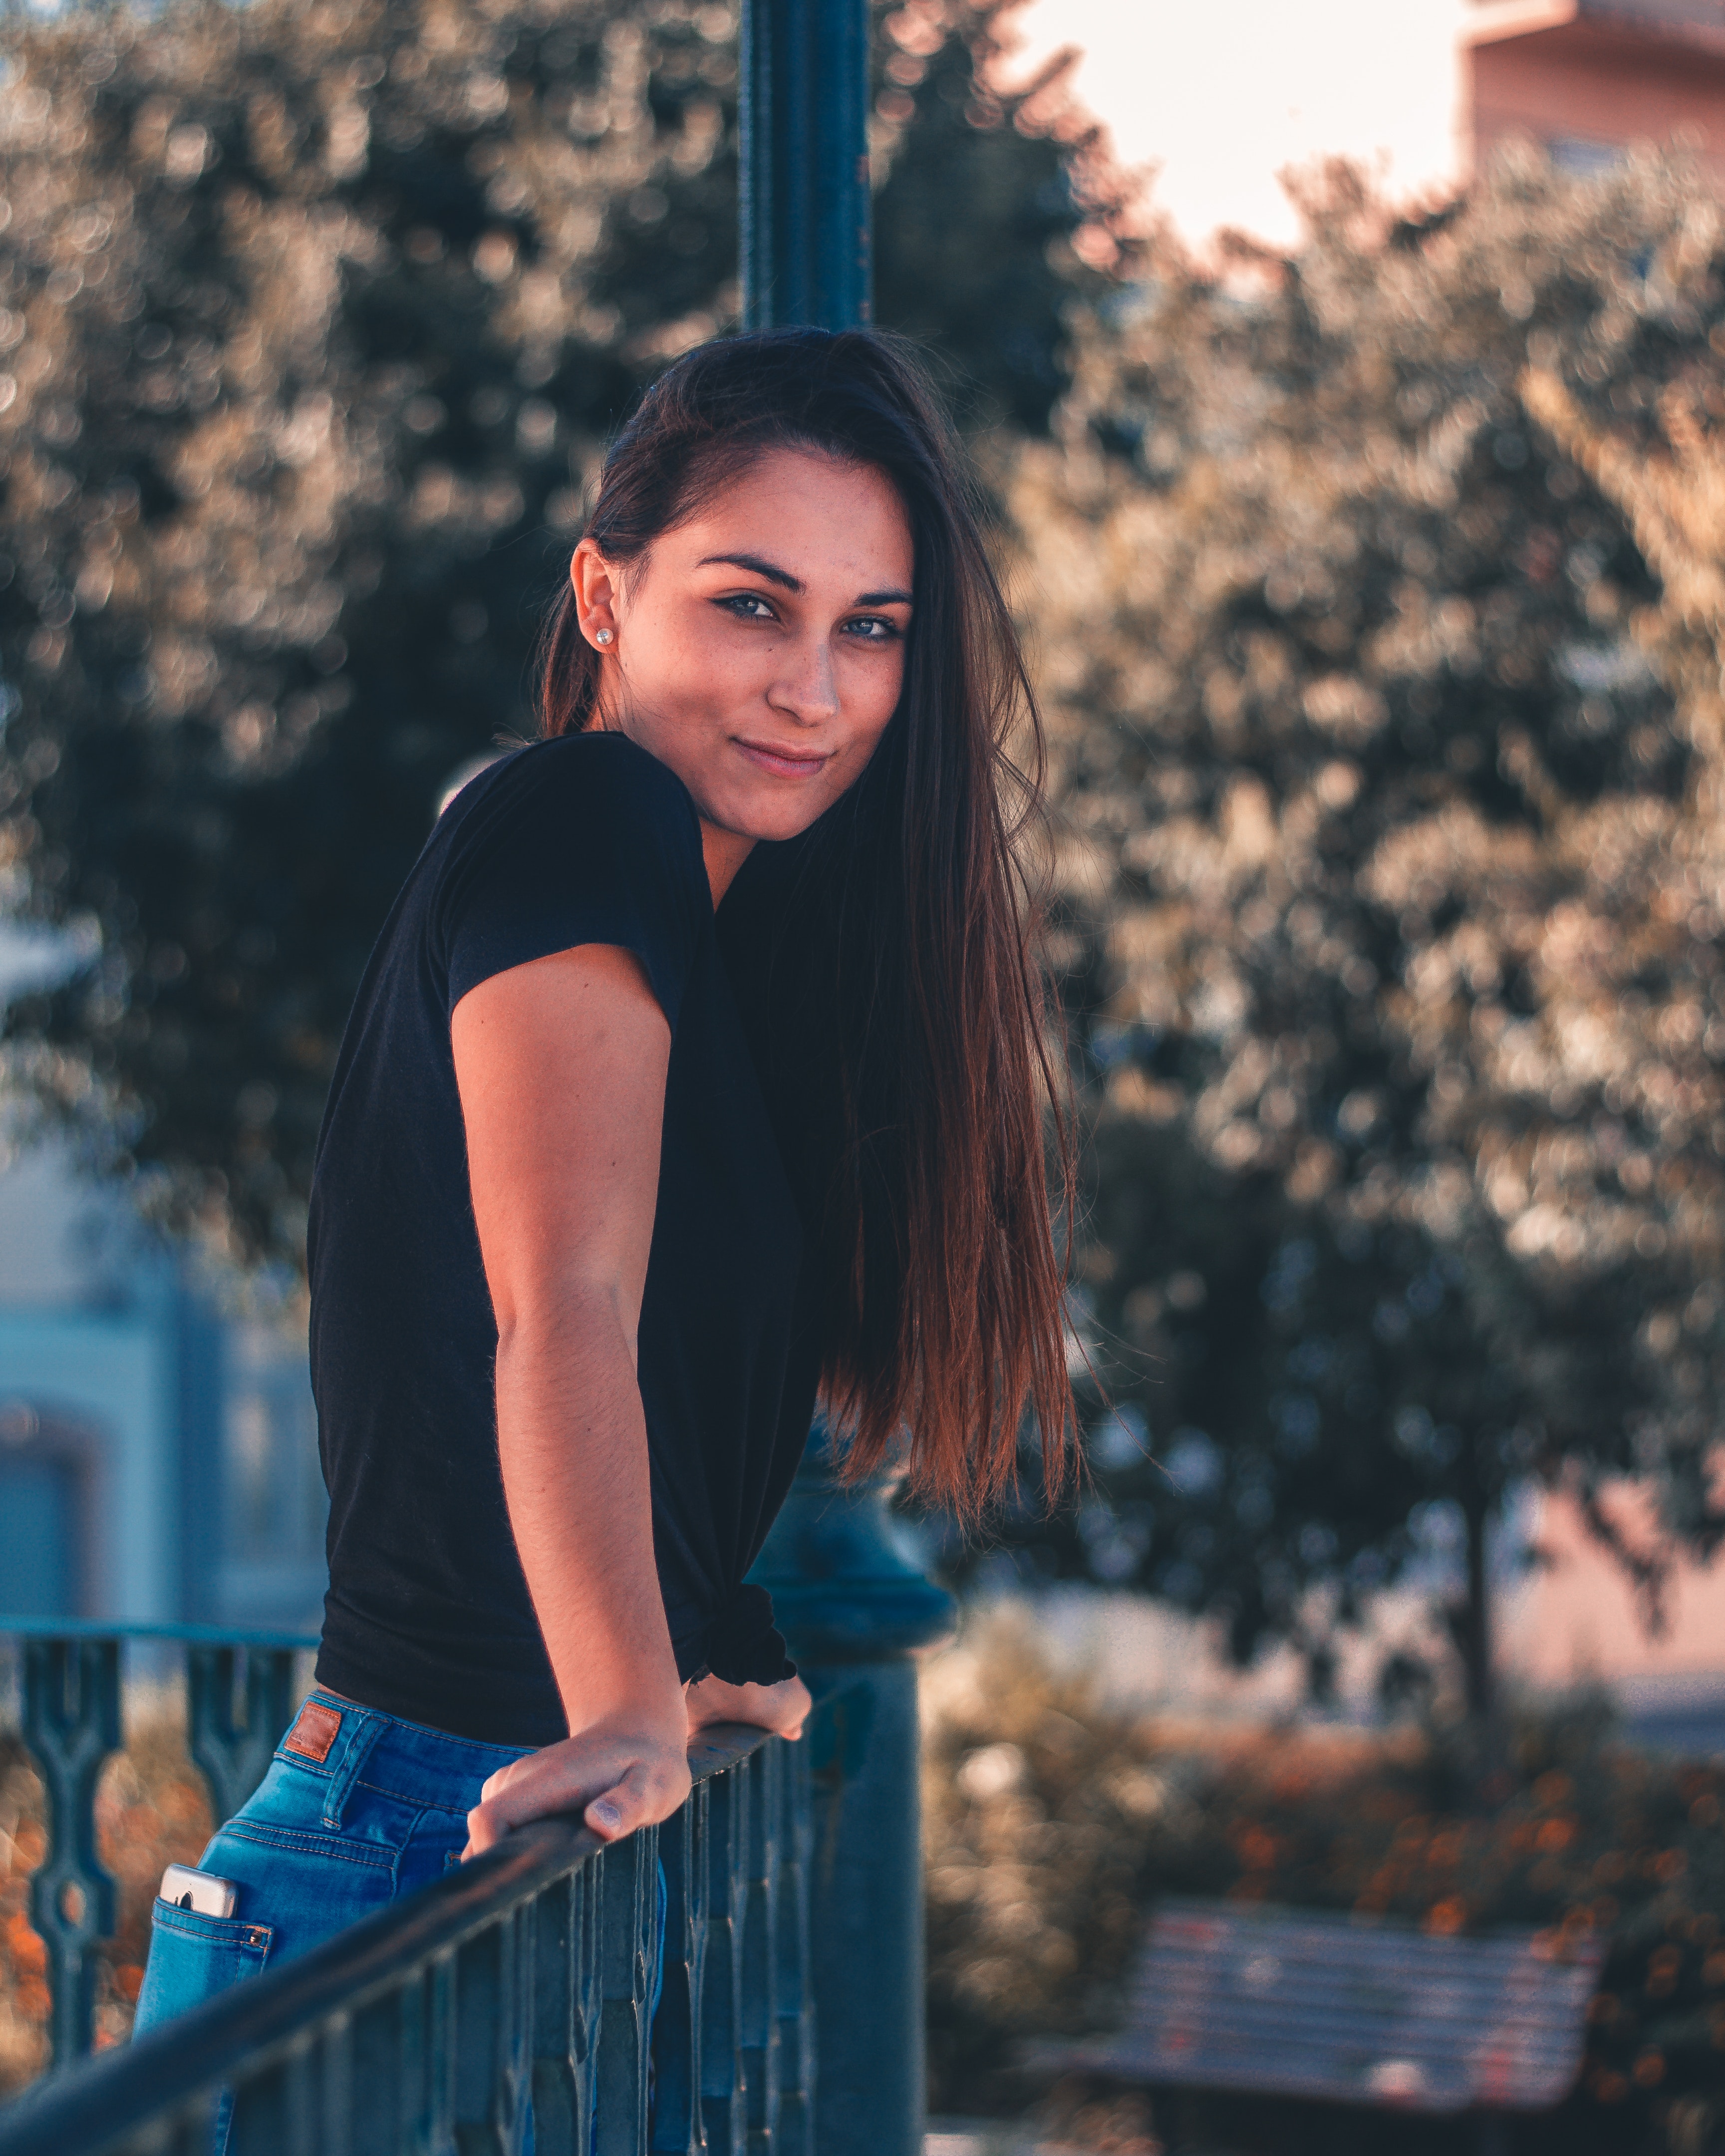
blue, woman, photograph, beauty, facial expression, girl, lady, photography, fun, sitting, standing, black hair, smile, photo shoot, long hair, model, human, tree, vacation, portrait photography